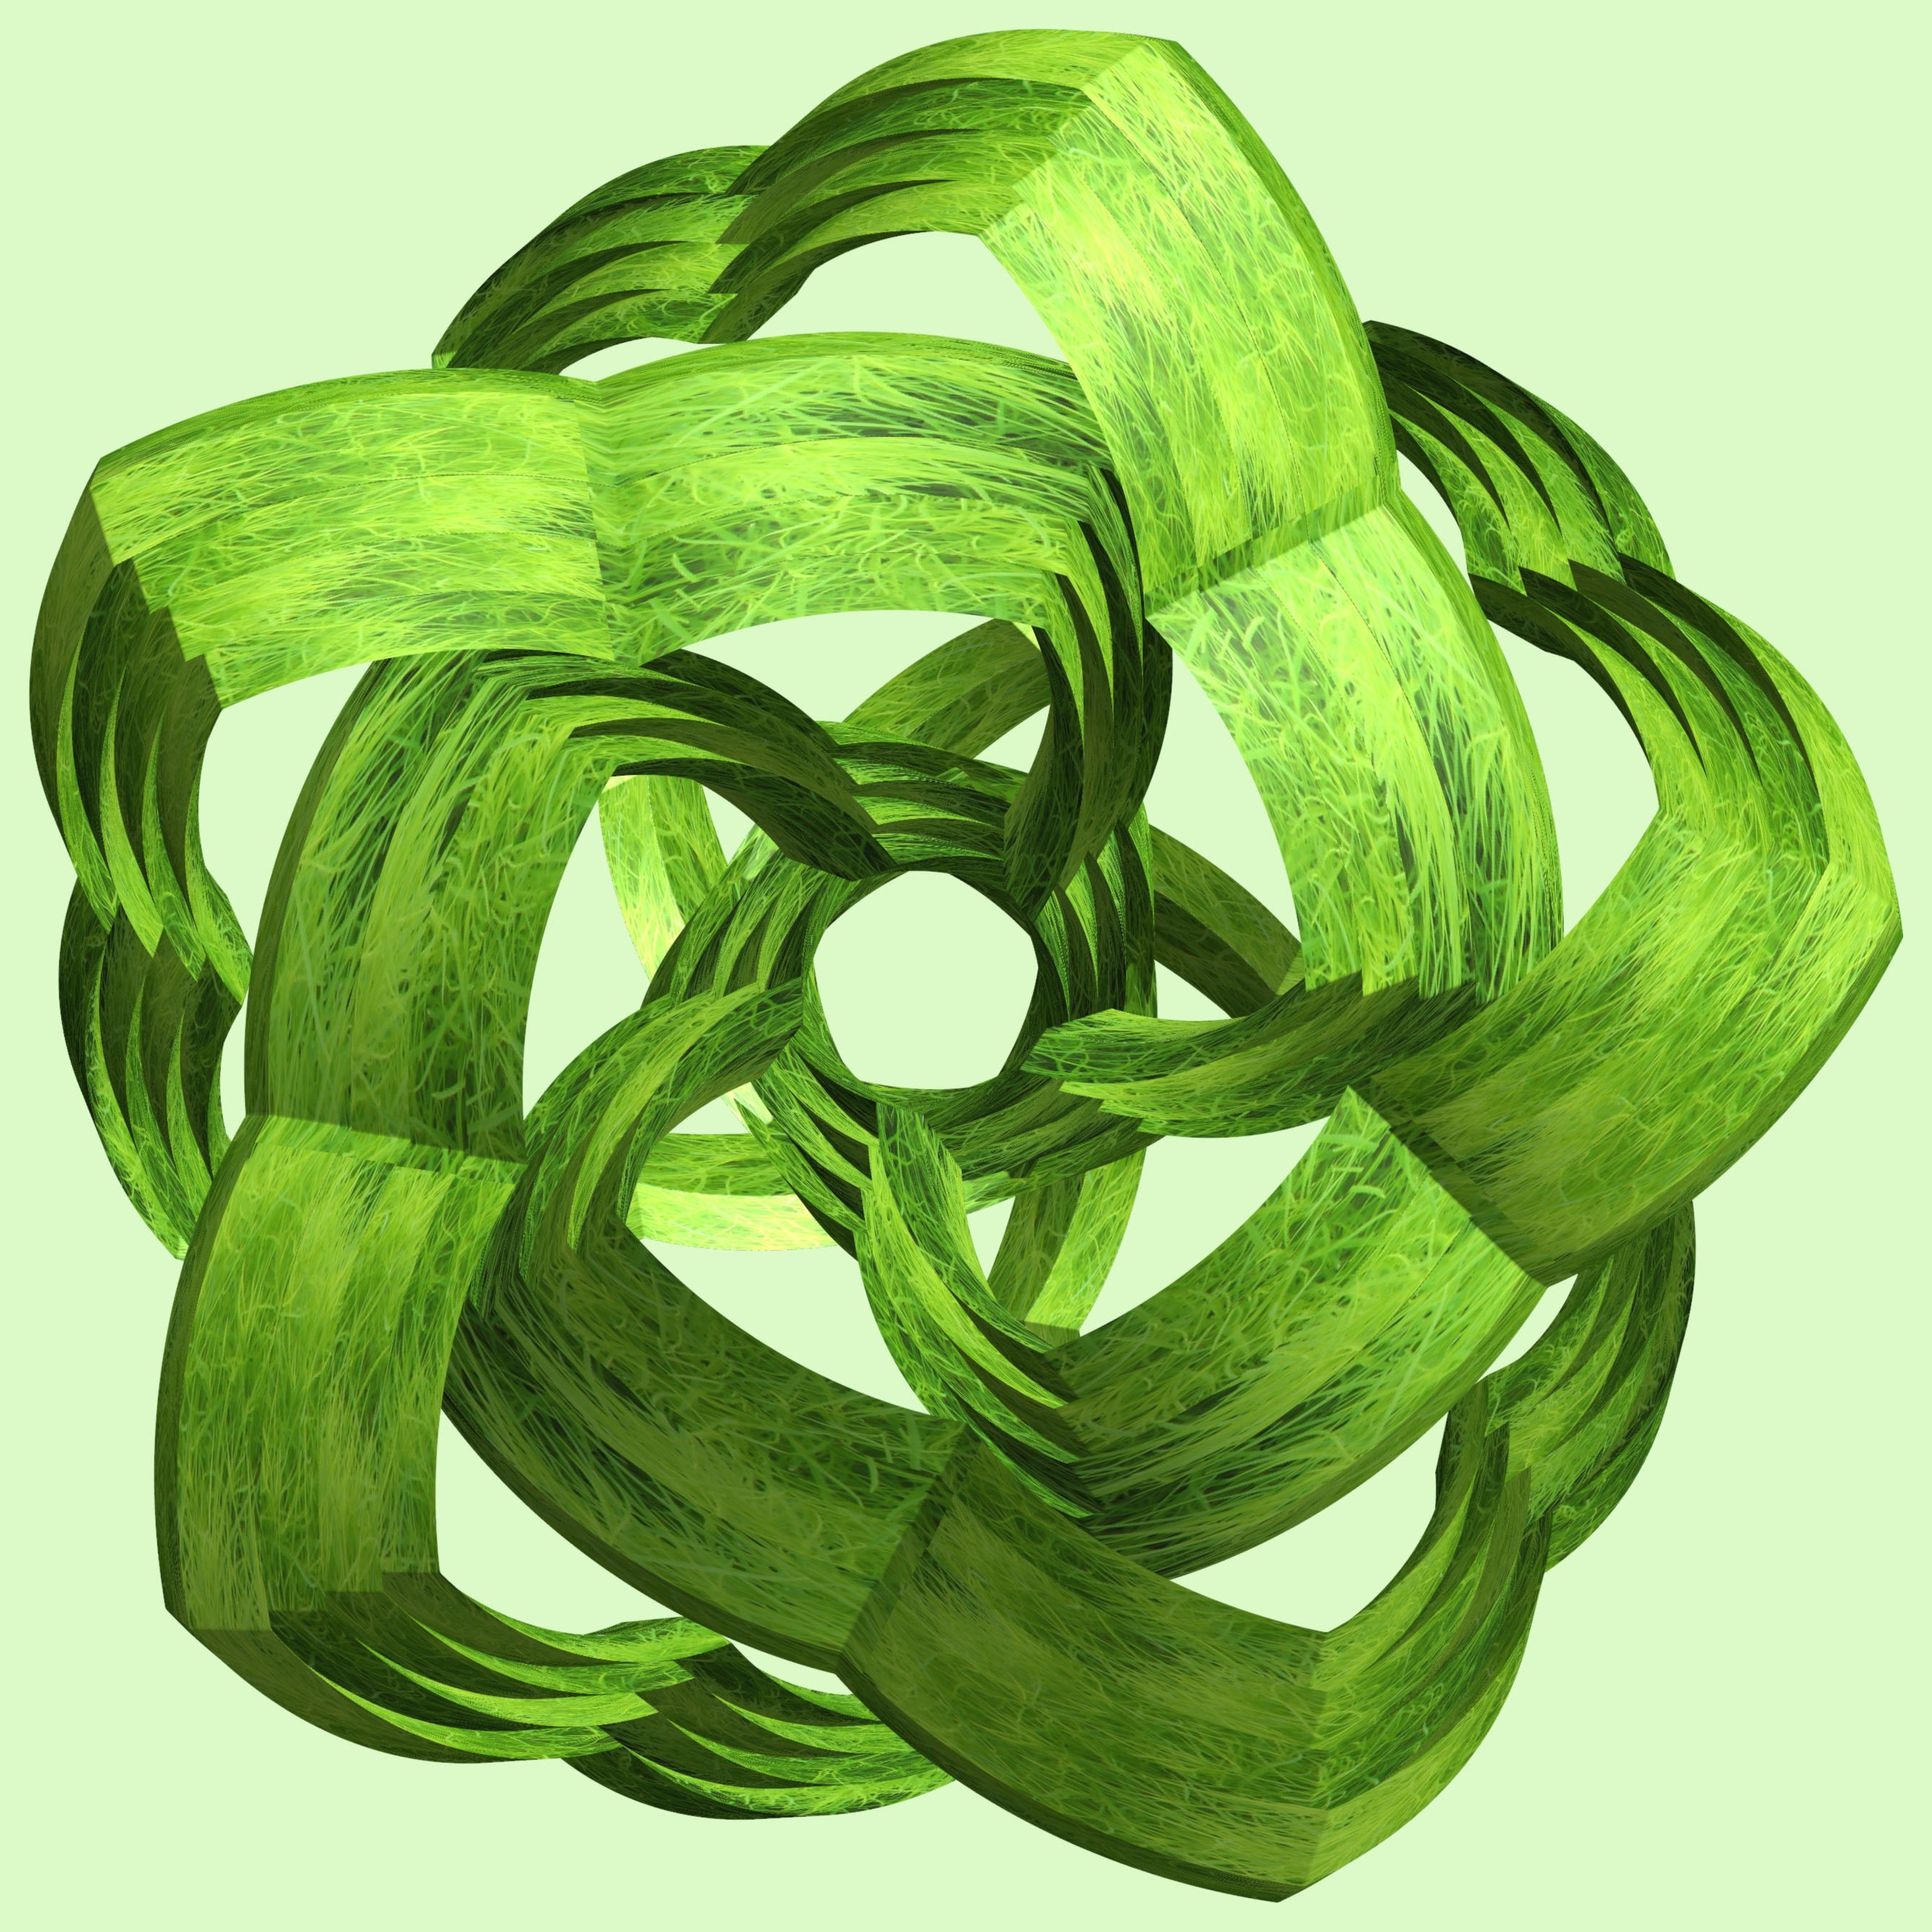
branch, structure, plant, texture, leaf, flower, petal, pattern, green, design, symmetry, 3d, graphic, torus, mathematica, cg, parametricplot3d, code, program, algorithm, mapping, flowering plant, plant stem, land plant